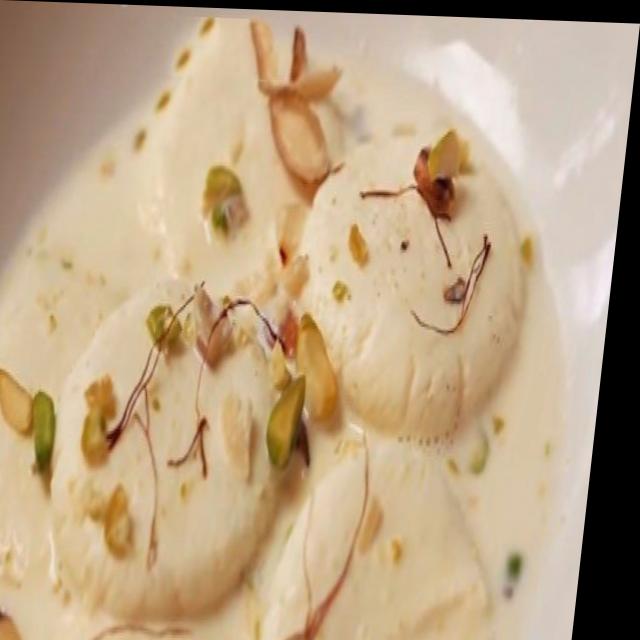
Dish: ras_malai